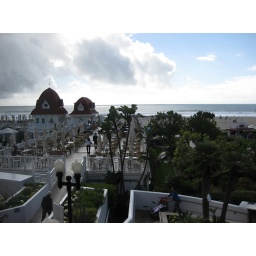
Sunny sky and ocean - at the start of eating the buffet - it was raining by the time we left.